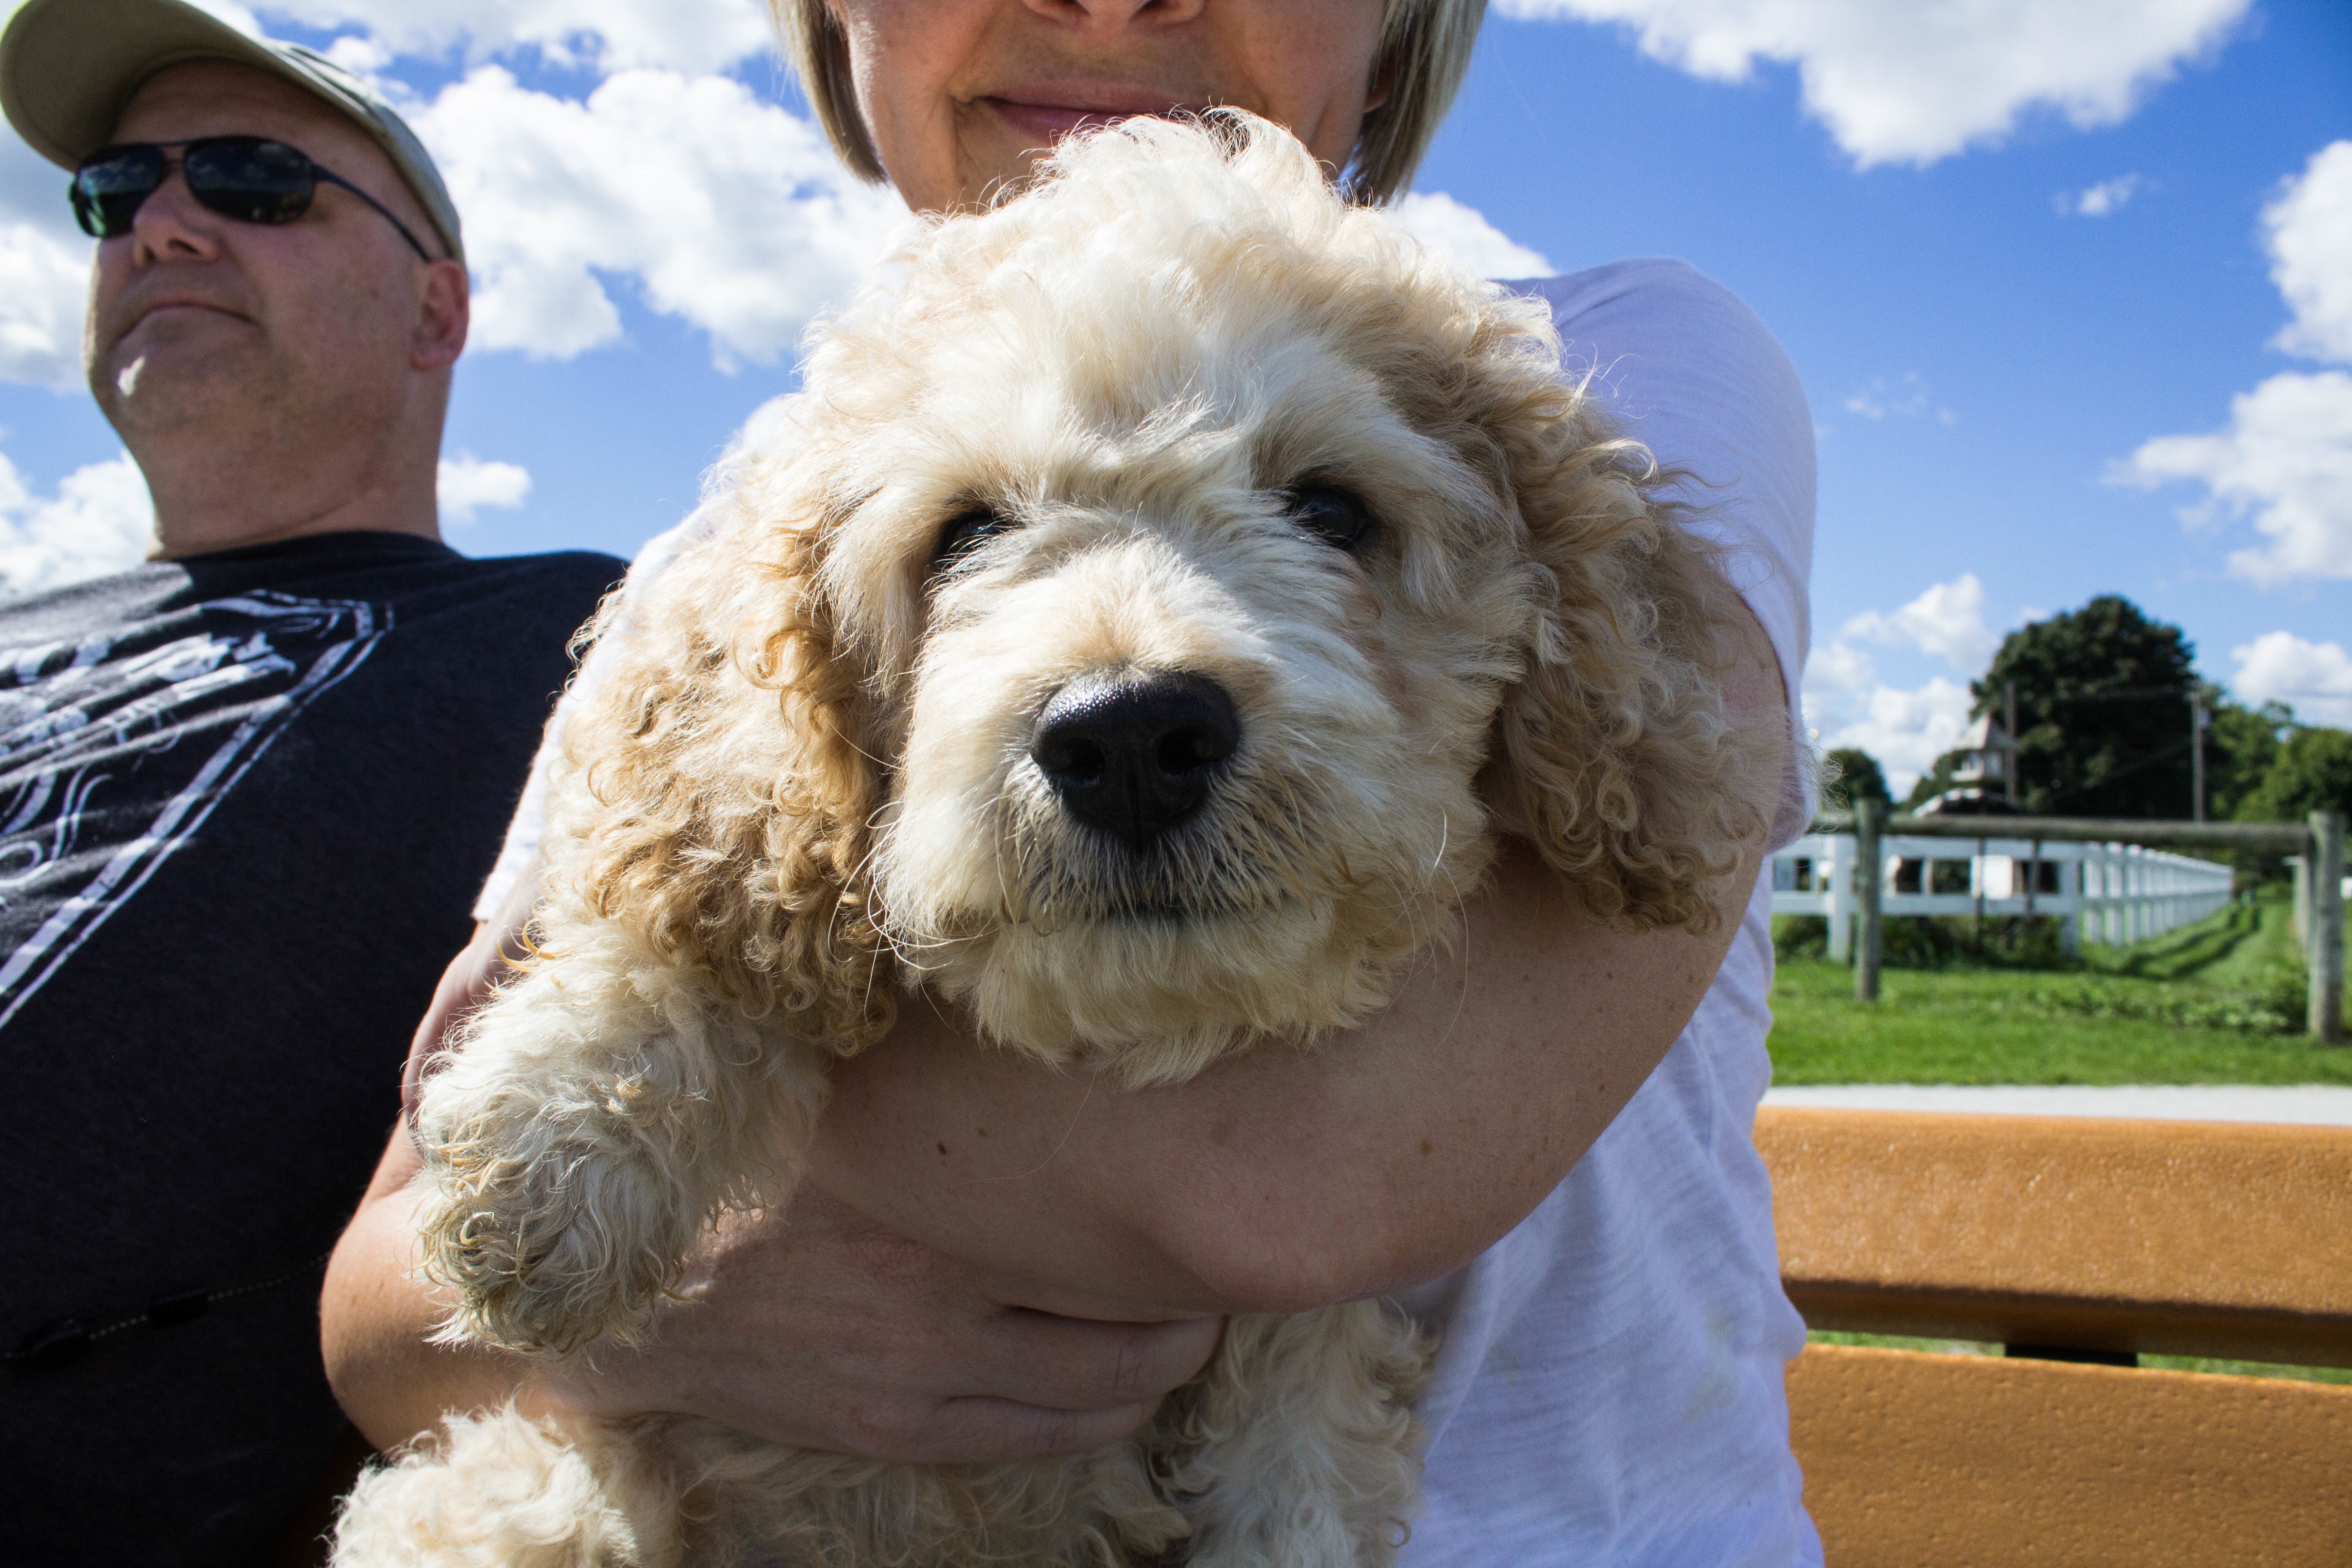
puppy, dog, mammal, miniature poodle, goldendoodle, cockapoo, dog like mammal, dog crossbreeds, poodle crossbreed, lagotto romagnolo